Paleo-Arabic

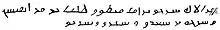
Text of the Zabad inscription: "May "[the Christian]" God be mindful of Sirgu son of Abd-Manafu and Ha{l/n}i son of Mara al-Qays and Sirgu son of Sadu and Syrw and S{.}ygw".

Paleo-Arabic (or Palaeo-Arabic, previously called pre-Islamic Arabic or Old Arabic) is a pre-Islamic script used to write Arabic. It began to be used in the fifth century, when it succeeded the earlier Nabataeo-Arabic script, and it was used until the early seventh century, when the Arabic script was standardized in the Islamic era.